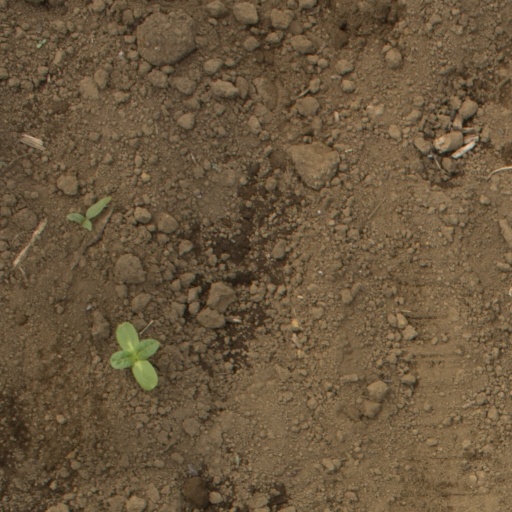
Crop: Jerusalem artichoke